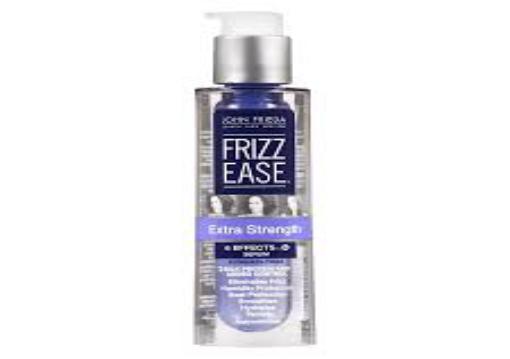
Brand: Frizz-Ease
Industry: Necessities